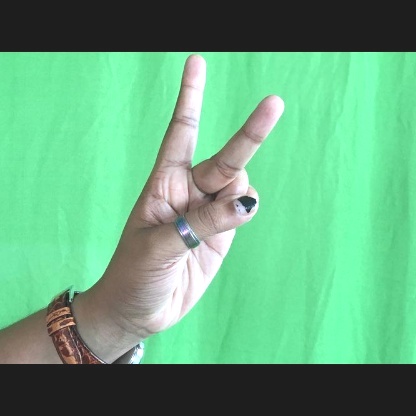
Mudra: Katrimukha